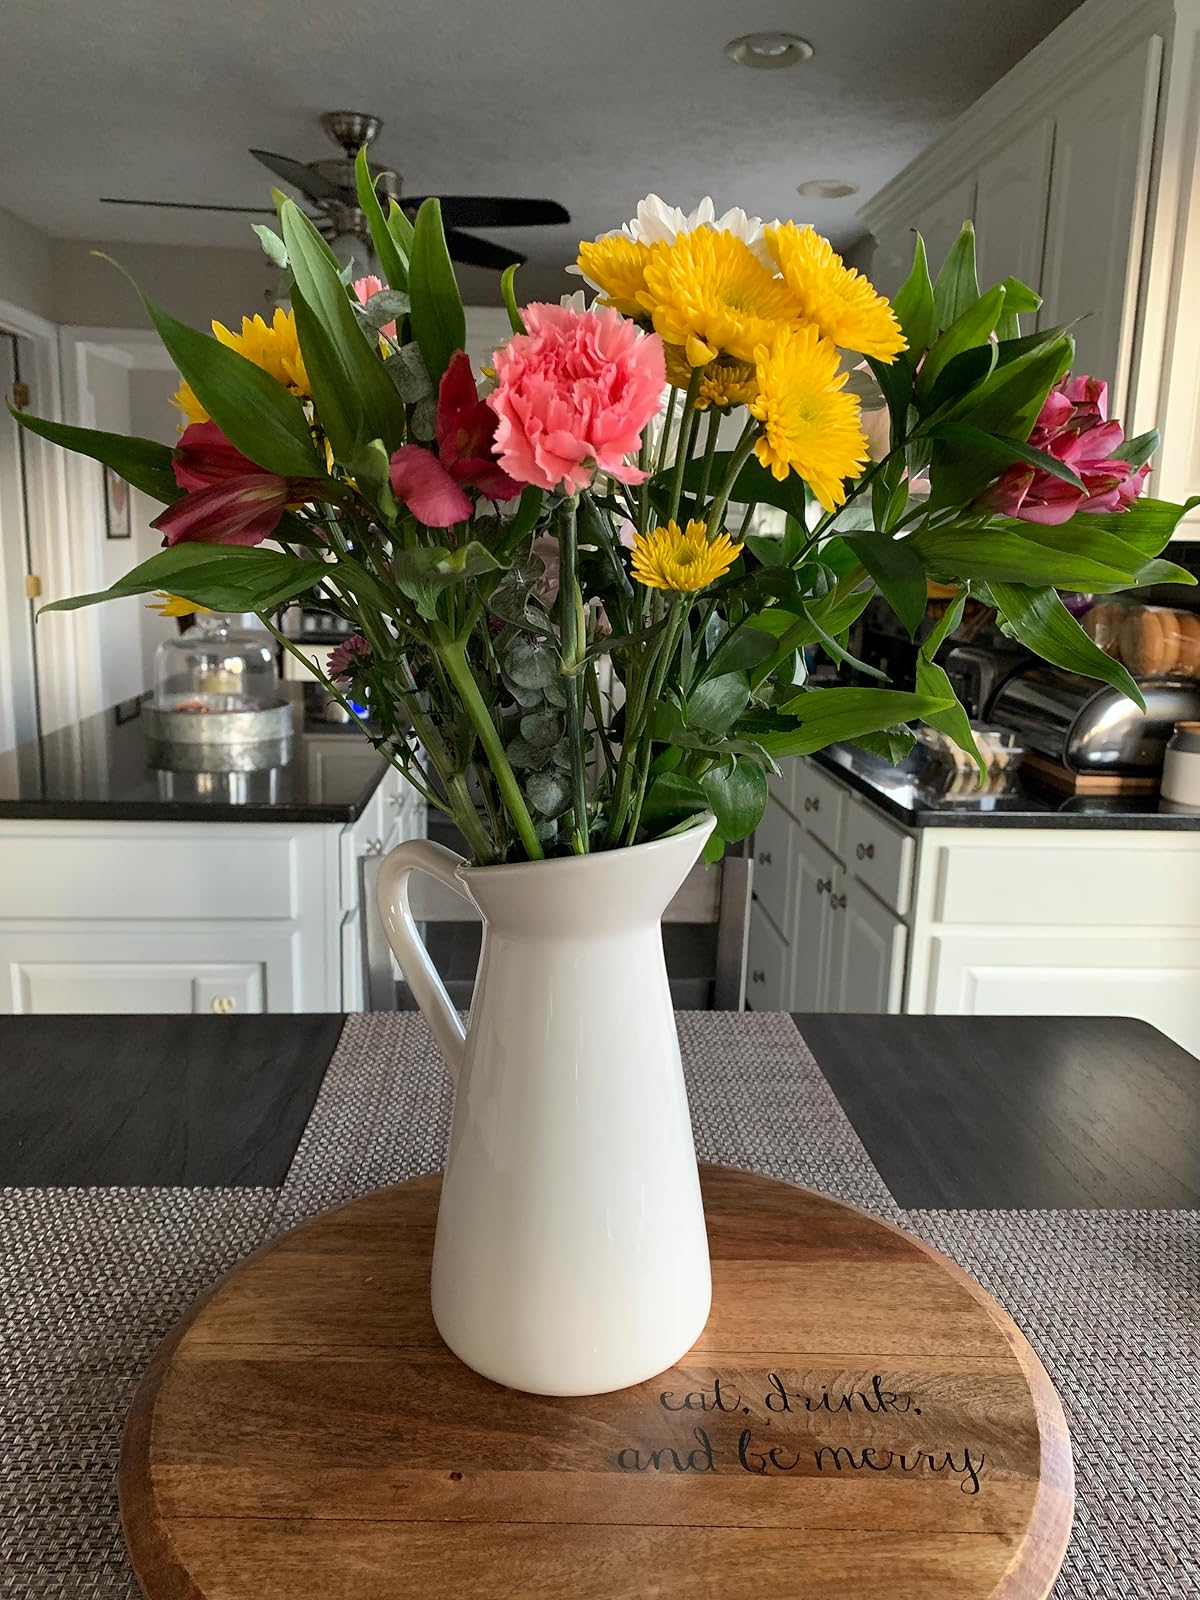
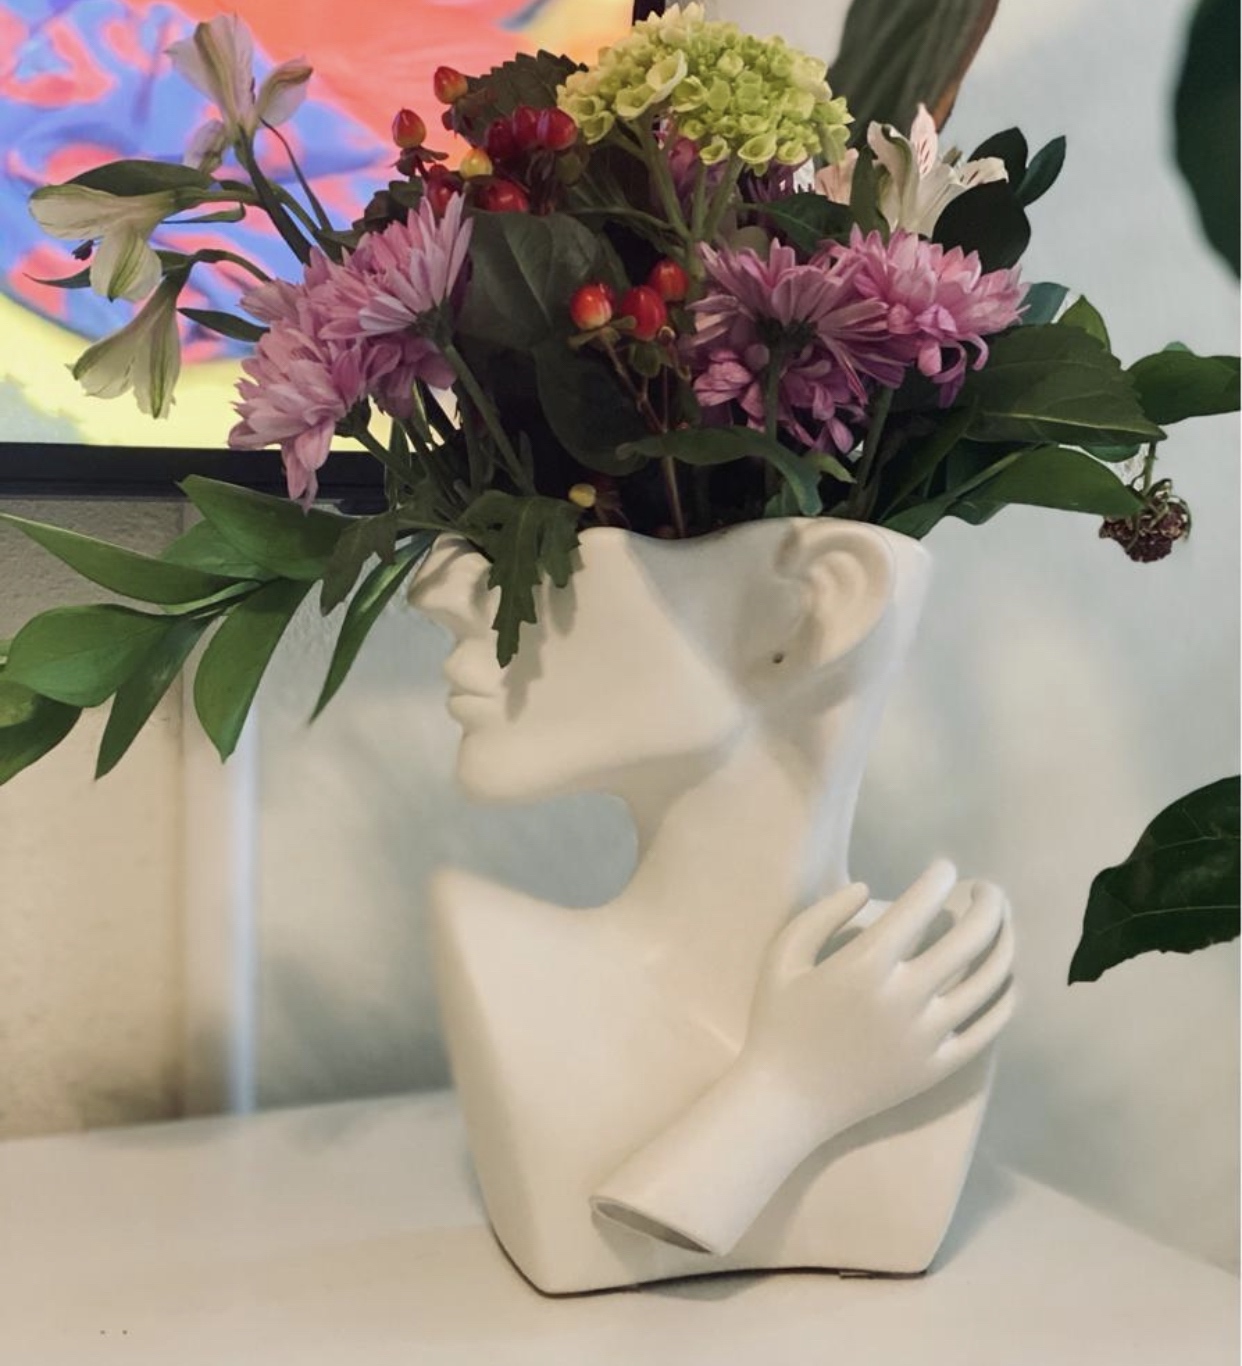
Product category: vase
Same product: no